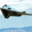
Label: airplane